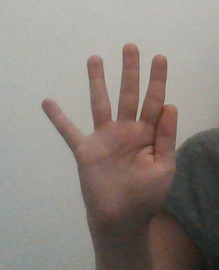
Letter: sheen